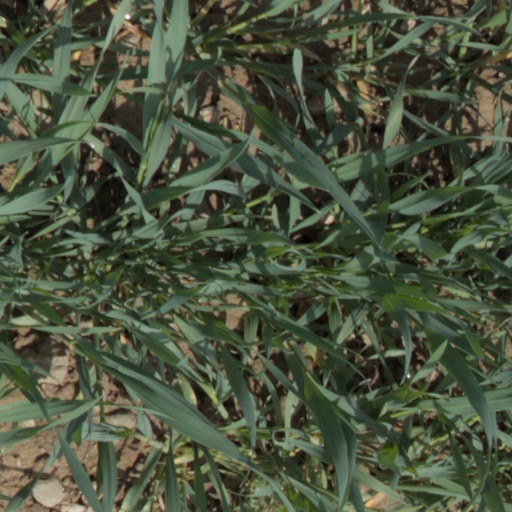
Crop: wheat